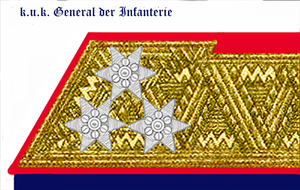
Géneral d'Infanterie de l'armée d'Autriche-Hongroise